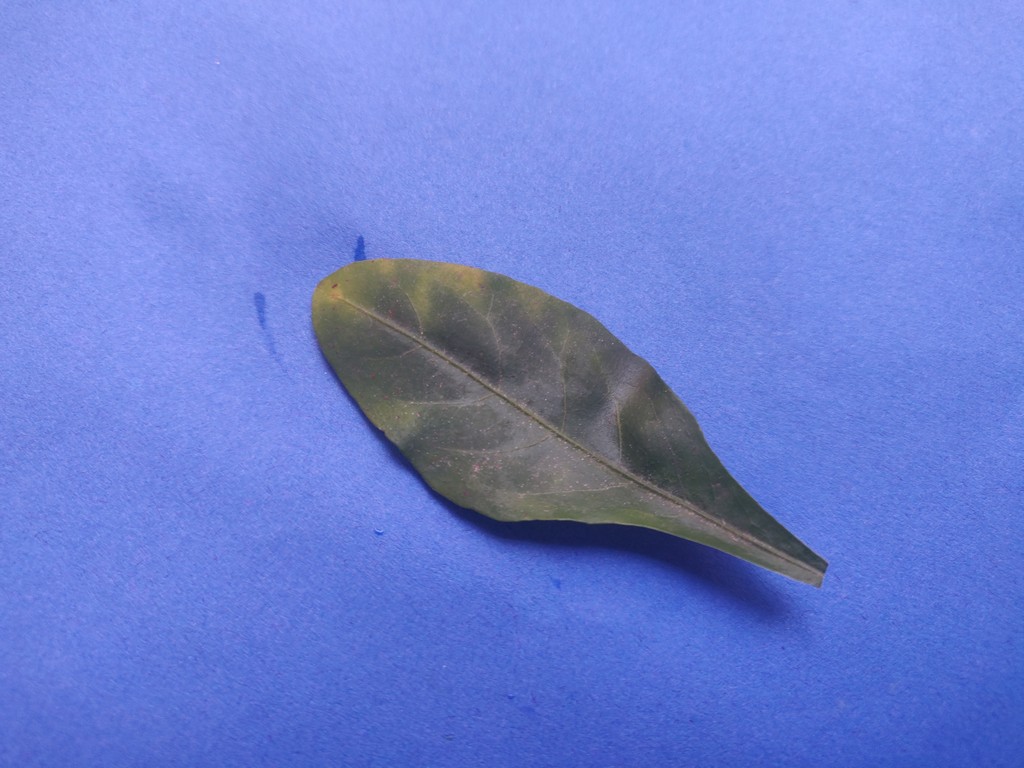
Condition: Unhealthy
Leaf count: single
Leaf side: front